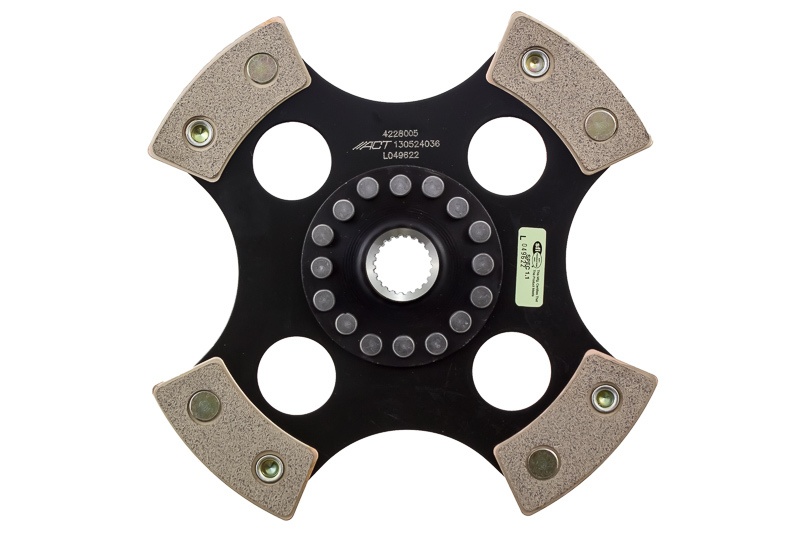
ACT 2005 Mazda 3 4 Pad Rigid Race Disc
4228005 is a 4-pad rigid race disc made with high quality, ceramic friction materials. The disc engagement is harsher, but shifting is faster. The race disc features top grade rivets to securely fasten the part together. The rivet design and materials are carefully selected for maximum strength. The 4-pad rigid race disc is well-suited for the smaller disc sizes in smaller engines. Installation Instructions Warranty This Part Fits: Year Make Model Submodel 2004-2013 Mazda 3 i 2004-2009 Mazda 3 S 2005 Mazda 3 SP23 2006-2010 Mazda 5 Sport 2006-2007 Mazda 5 Touring
Brand: ACT
Category: Vehicles & Parts > Vehicle Parts & Accessories > Motor Vehicle Parts > Motor Vehicle Transmission & Drivetrain Parts > Clutch Discs